Miss Dominican Republic 1969

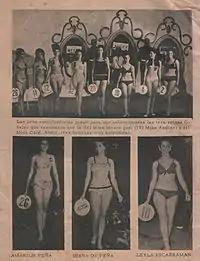
Ganadoras

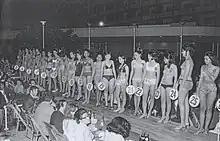

The following information appeared in an article published in the May 1969 edition of a national newspaper.